Tagg's Island

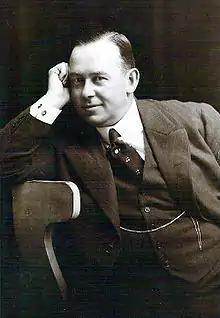
Fred Karno

In the meantime, Fred Karno, who had resided in his houseboat "Highland Lassie" since 1903, decided to upgrade his accommodations. Taking competitive inspiration from the then-grandest houseboat on Thames – Henry Hewitt's "Satsuma", anchored upstream at nearby Platt's Eyot – Karno commissioned the construction of the palatial "Astoria", with a sundeck 90 feet long by 18 wide, which could accommodate a full orchestra and dancefloor. Completed in 1913, the "Astoria" cost an estimated £20,000.